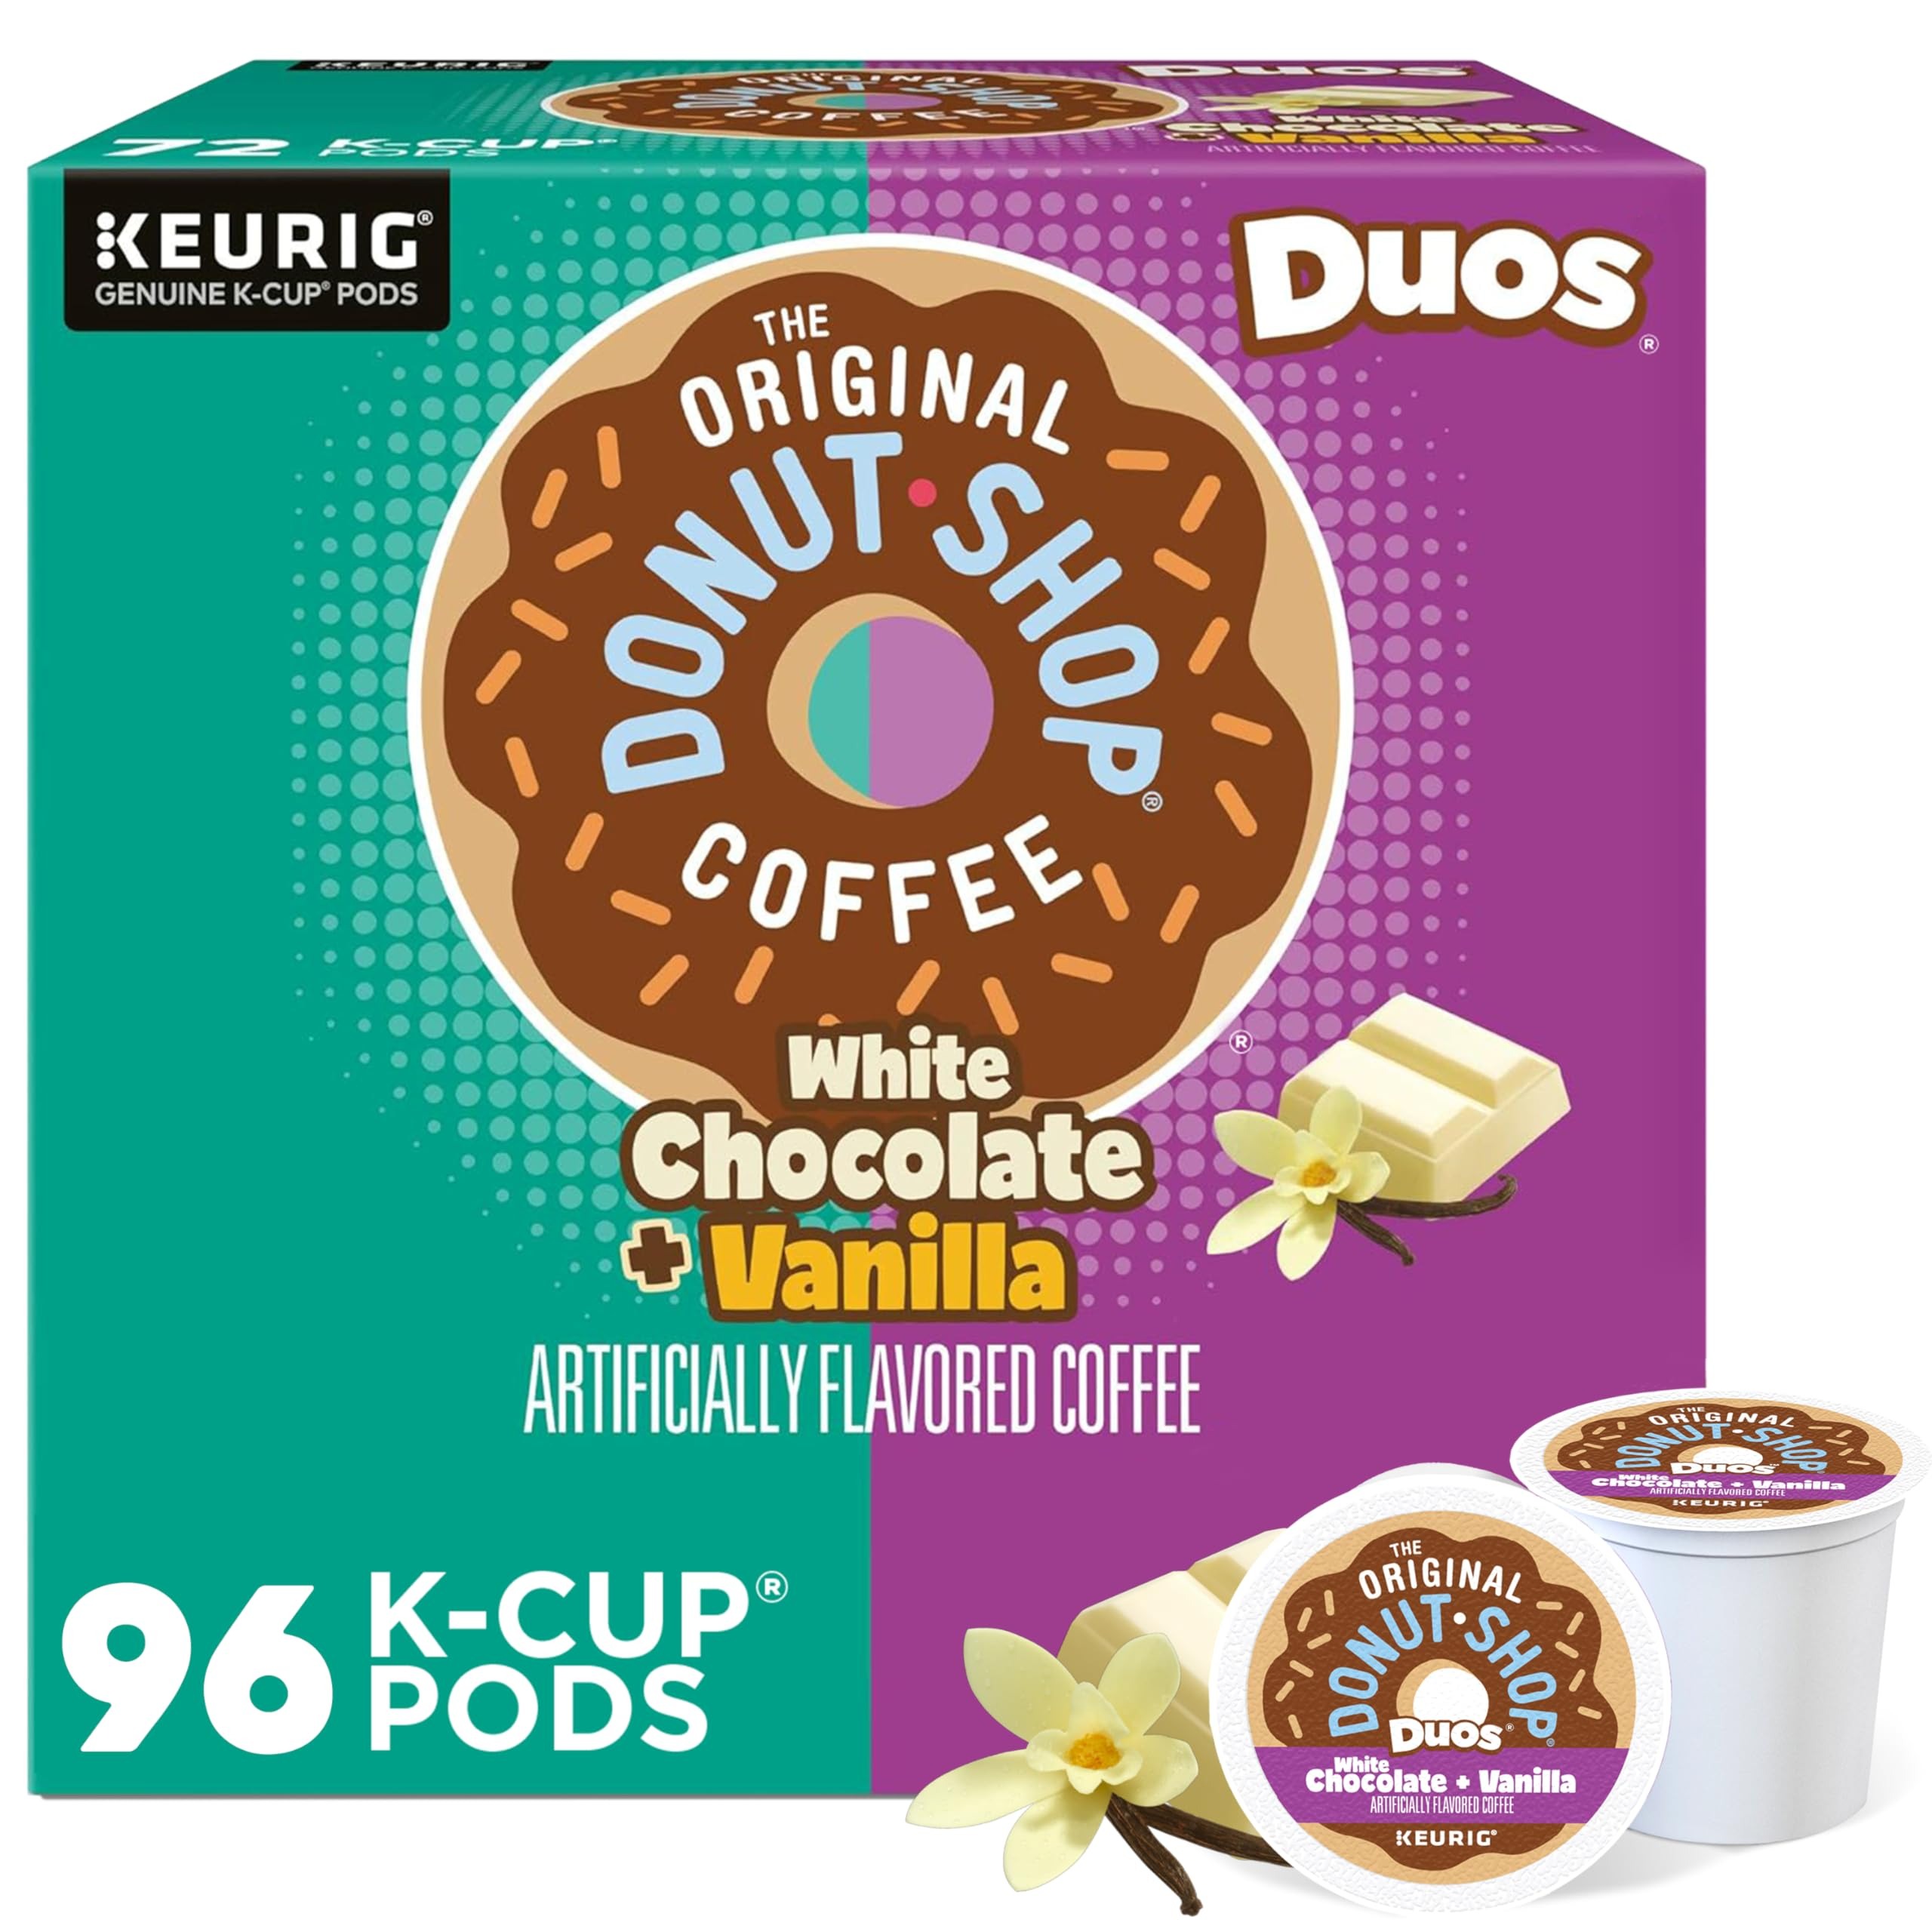
Item Name: The Original Donut Shop Duos White Chocolate + Vanilla, Keurig Single Serve K-Cup pods, 96 Count
Bullet Point 1: TASTE: Creamy white chocolate + vibrant vanilla flavors
Bullet Point 2: ROAST: Medium Roast caffeinated coffee and is certified Orthodox Union Kosher
Bullet Point 3: SUSTAINABILITY: Committed to 100% responsibly sourced coffee
Bullet Point 4: COMPATIBILITY: Contains genuine Keurig K-Cup pods, engineered for guaranteed quality and compatibility with all Keurig K-Cup pod coffee makers
Bullet Point 5: RECYCLABLE* K-CUP PODS: Simple. Delicious. And Recyclable. Enjoy the same great-tasting coffee you know and love, and when you’re done just peel, empty and recycle. *Check locally, not recycled in all communities. Packaging may vary.
Value: 96.0
Unit: Count

Price: 14.73